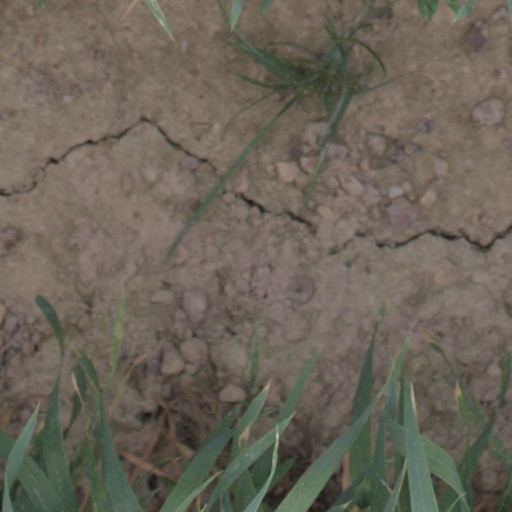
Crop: wheat